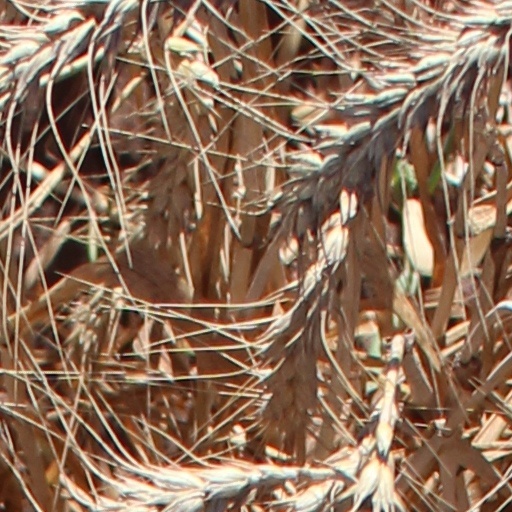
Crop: wheat